Curt Michel

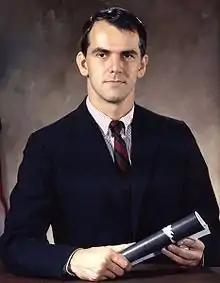
Michel

Frank Curtis "Curt" Michel (June 5, 1934 – February 26, 2015) was an American astrophysicist; a professor of astrophysics at Rice University in Houston, Texas; a United States Air Force pilot; and a NASA astronaut.